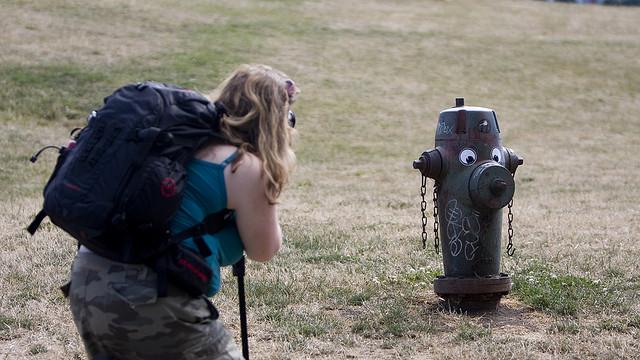
Woman looking at a black fire hydrant in a field.